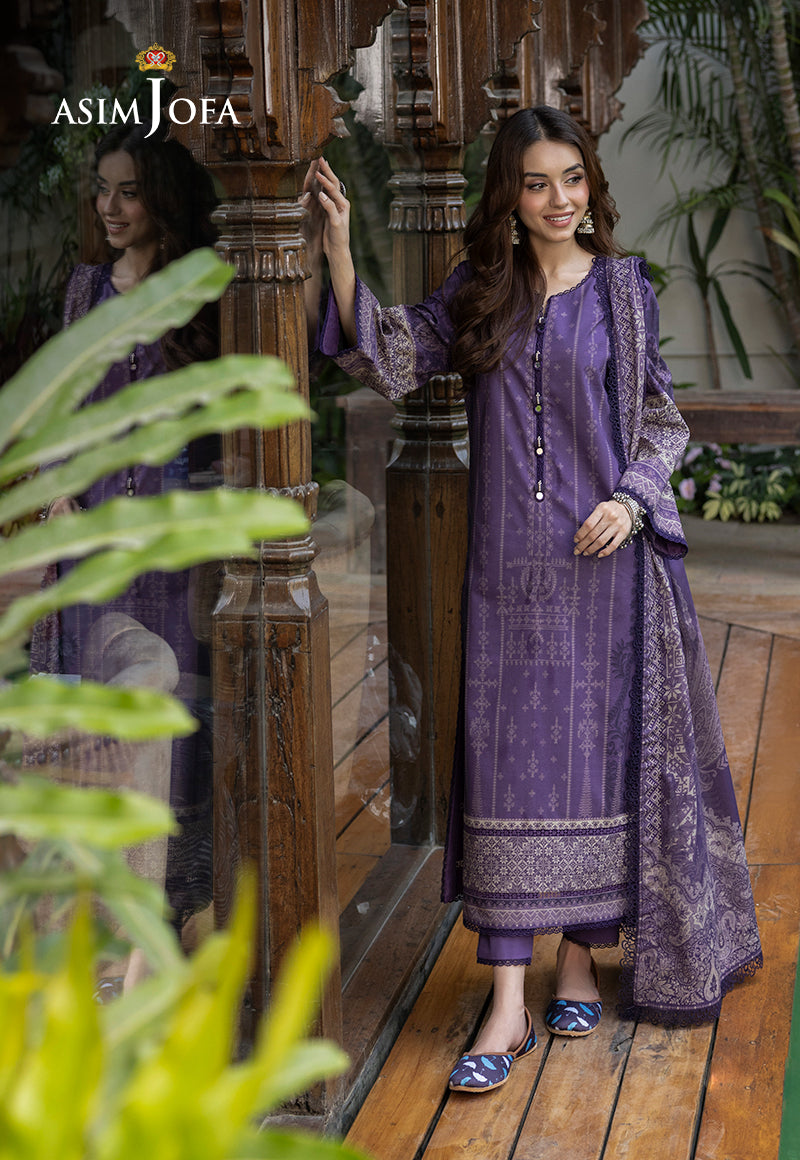
purple kashmir embroidered cotton suit